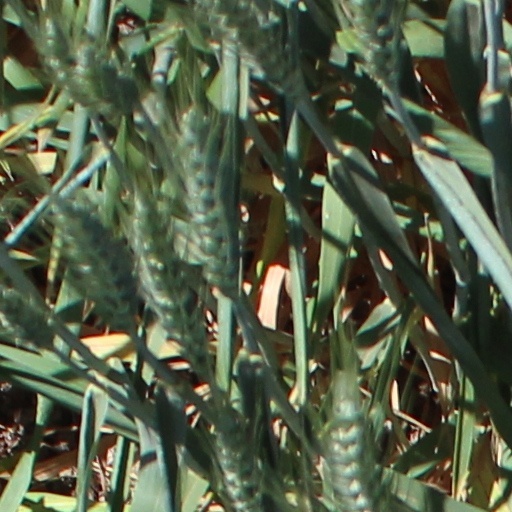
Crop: wheat